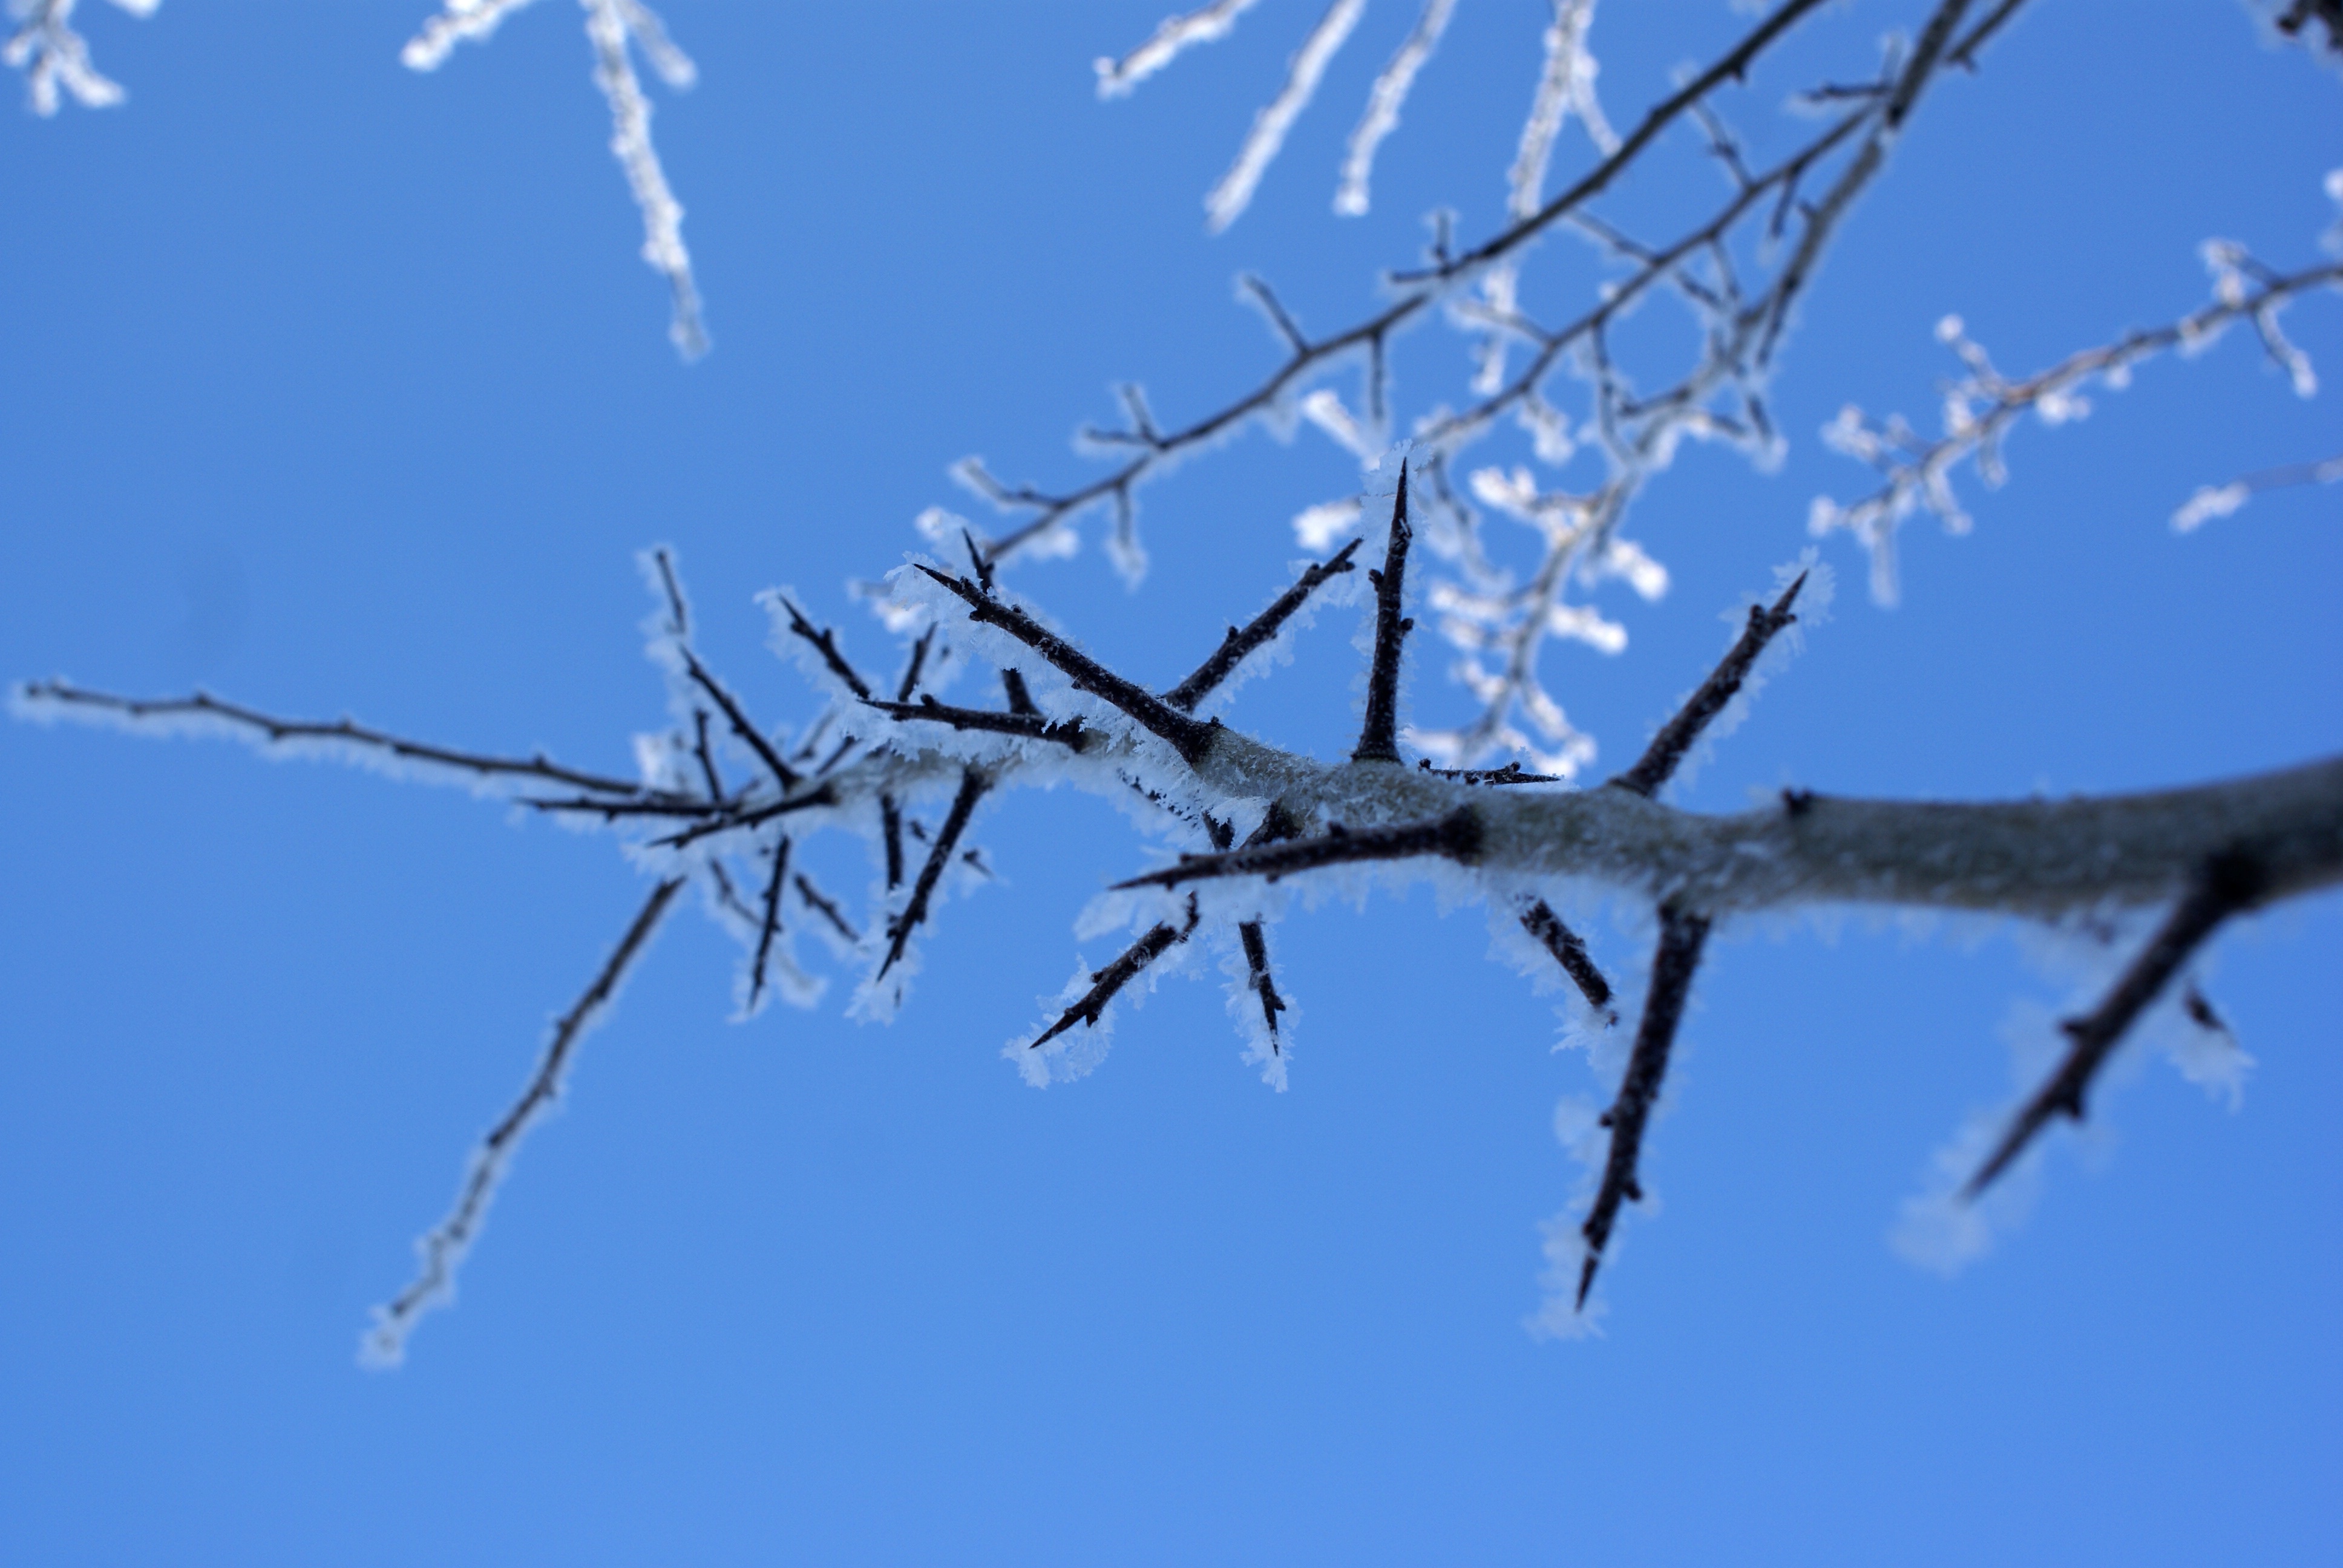
tree, branch, snow, winter, fence, plant, sky, frost, ice, season, twig, freezing, outdoor structure, wire fencing